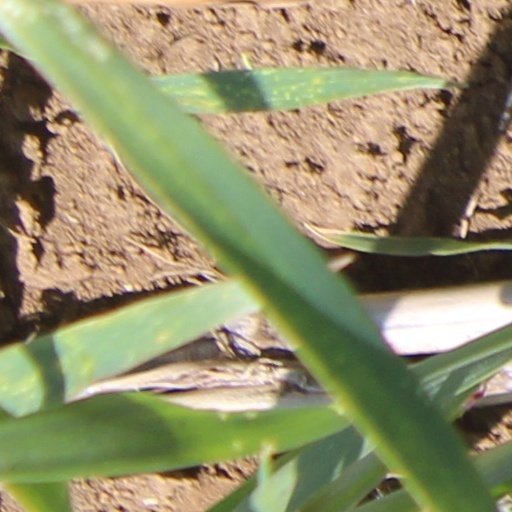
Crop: wheat